Kerang train accident

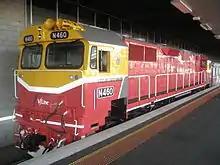
N460 pictured some months after the accident, in 2008.

Southbound V/Line passenger train 8042 was a regularly scheduled passenger service from Swan Hill to Southern Cross, Melbourne. The train consisted of N class locomotive N460 and three carriages, designated set N7: ACN21, a first class carriage; BRN20, an economy class carriage with buffet facilities; and BN19, a second economy carriage. It departed Swan Hill at 1.00pm with a scheduled arrival time in Kerang of 1.39p.m.